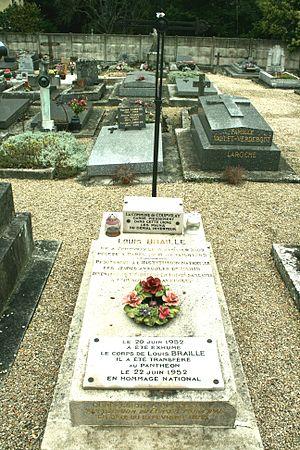
La tombe se trouve dans le vieux cimetière, dans la sixième rangée du milieu. Louis Braille, mort à l'Institut National des Jeunes Aveugles, à Paris, le 6 janvier 1852, fut inhumé en pleine terre le 10 janvier dans le petit cimetière de Coupvray où reposaient déjà son père et sa soeur Marie. C'est par une décision du conseil municipal en date du 15 février 1885, qu'il fut accordé une concession à perpétuité pour la tombe de Louis Braille. "" Monsieur le Maire fait remarquer au conseil que Braille l'inventeur des procédés en relief pour l'instruction des aveugles a été inhumé dans les fosses communes. "" "" Le conseil municipal après avoir délibéré, considérant qu'il y a lieu de perpétuer le souvenir de ce grand homme décide à l'unanimité que le terrain où reposent ses restes mortels sera affecté uniquement à la sépulture de cet homme célèbre et qu'aucune autre inhumation ne pourra y être faite. "" (archives communales). La commune y fit installer par un marbrier de Lagny, une pierre tombale et une croix de fer ayant dans son centre une tête de femme en pleurs. Sur la tombe, le maire fit graver
Louis Braille né le 4 janvier 1809 à Coupvray et mort le 6 janvier 1852 à Paris est un enseignant, inventeur et musicien français.